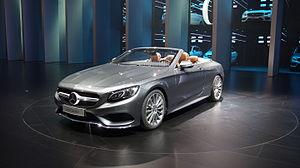
La Mercedes-Benz Classe S est une limousine de luxe produite par Mercedes-Benz qui est maintenant une division de Daimler. Le nom « Classe S » provient du mot allemand Sonderklasse qui signifie « classe spéciale » dont elle est l'abréviation.